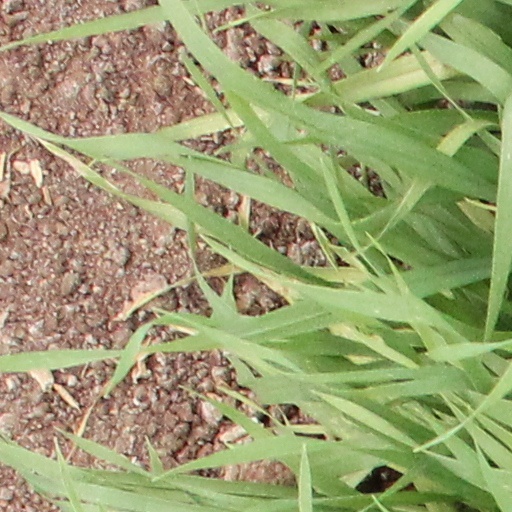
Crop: wheat